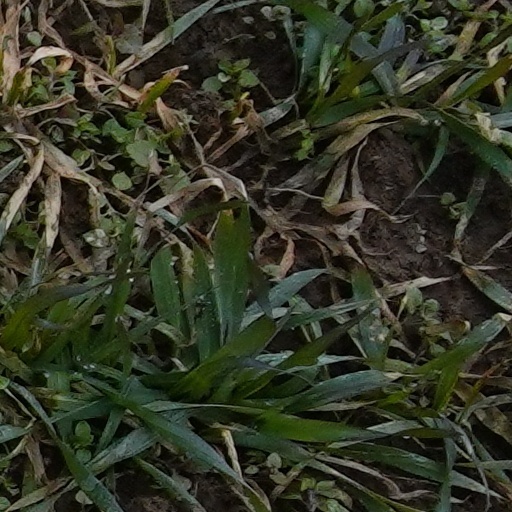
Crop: wheat